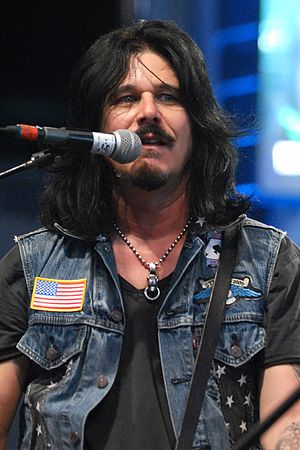
Gilby Clarke
Gilby Clarke er en amerikansk guitarist og producer, født i Cleveland, Ohio, USA.